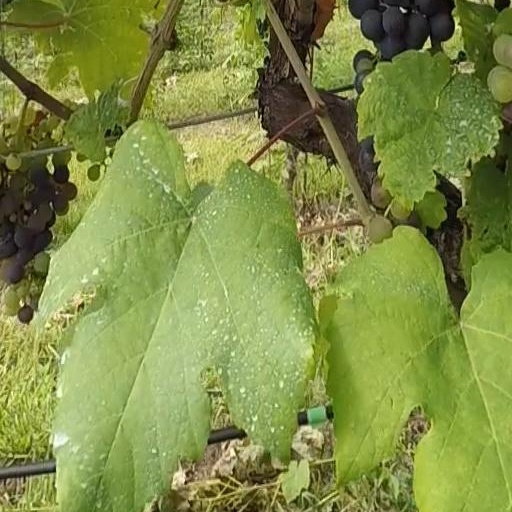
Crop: grape